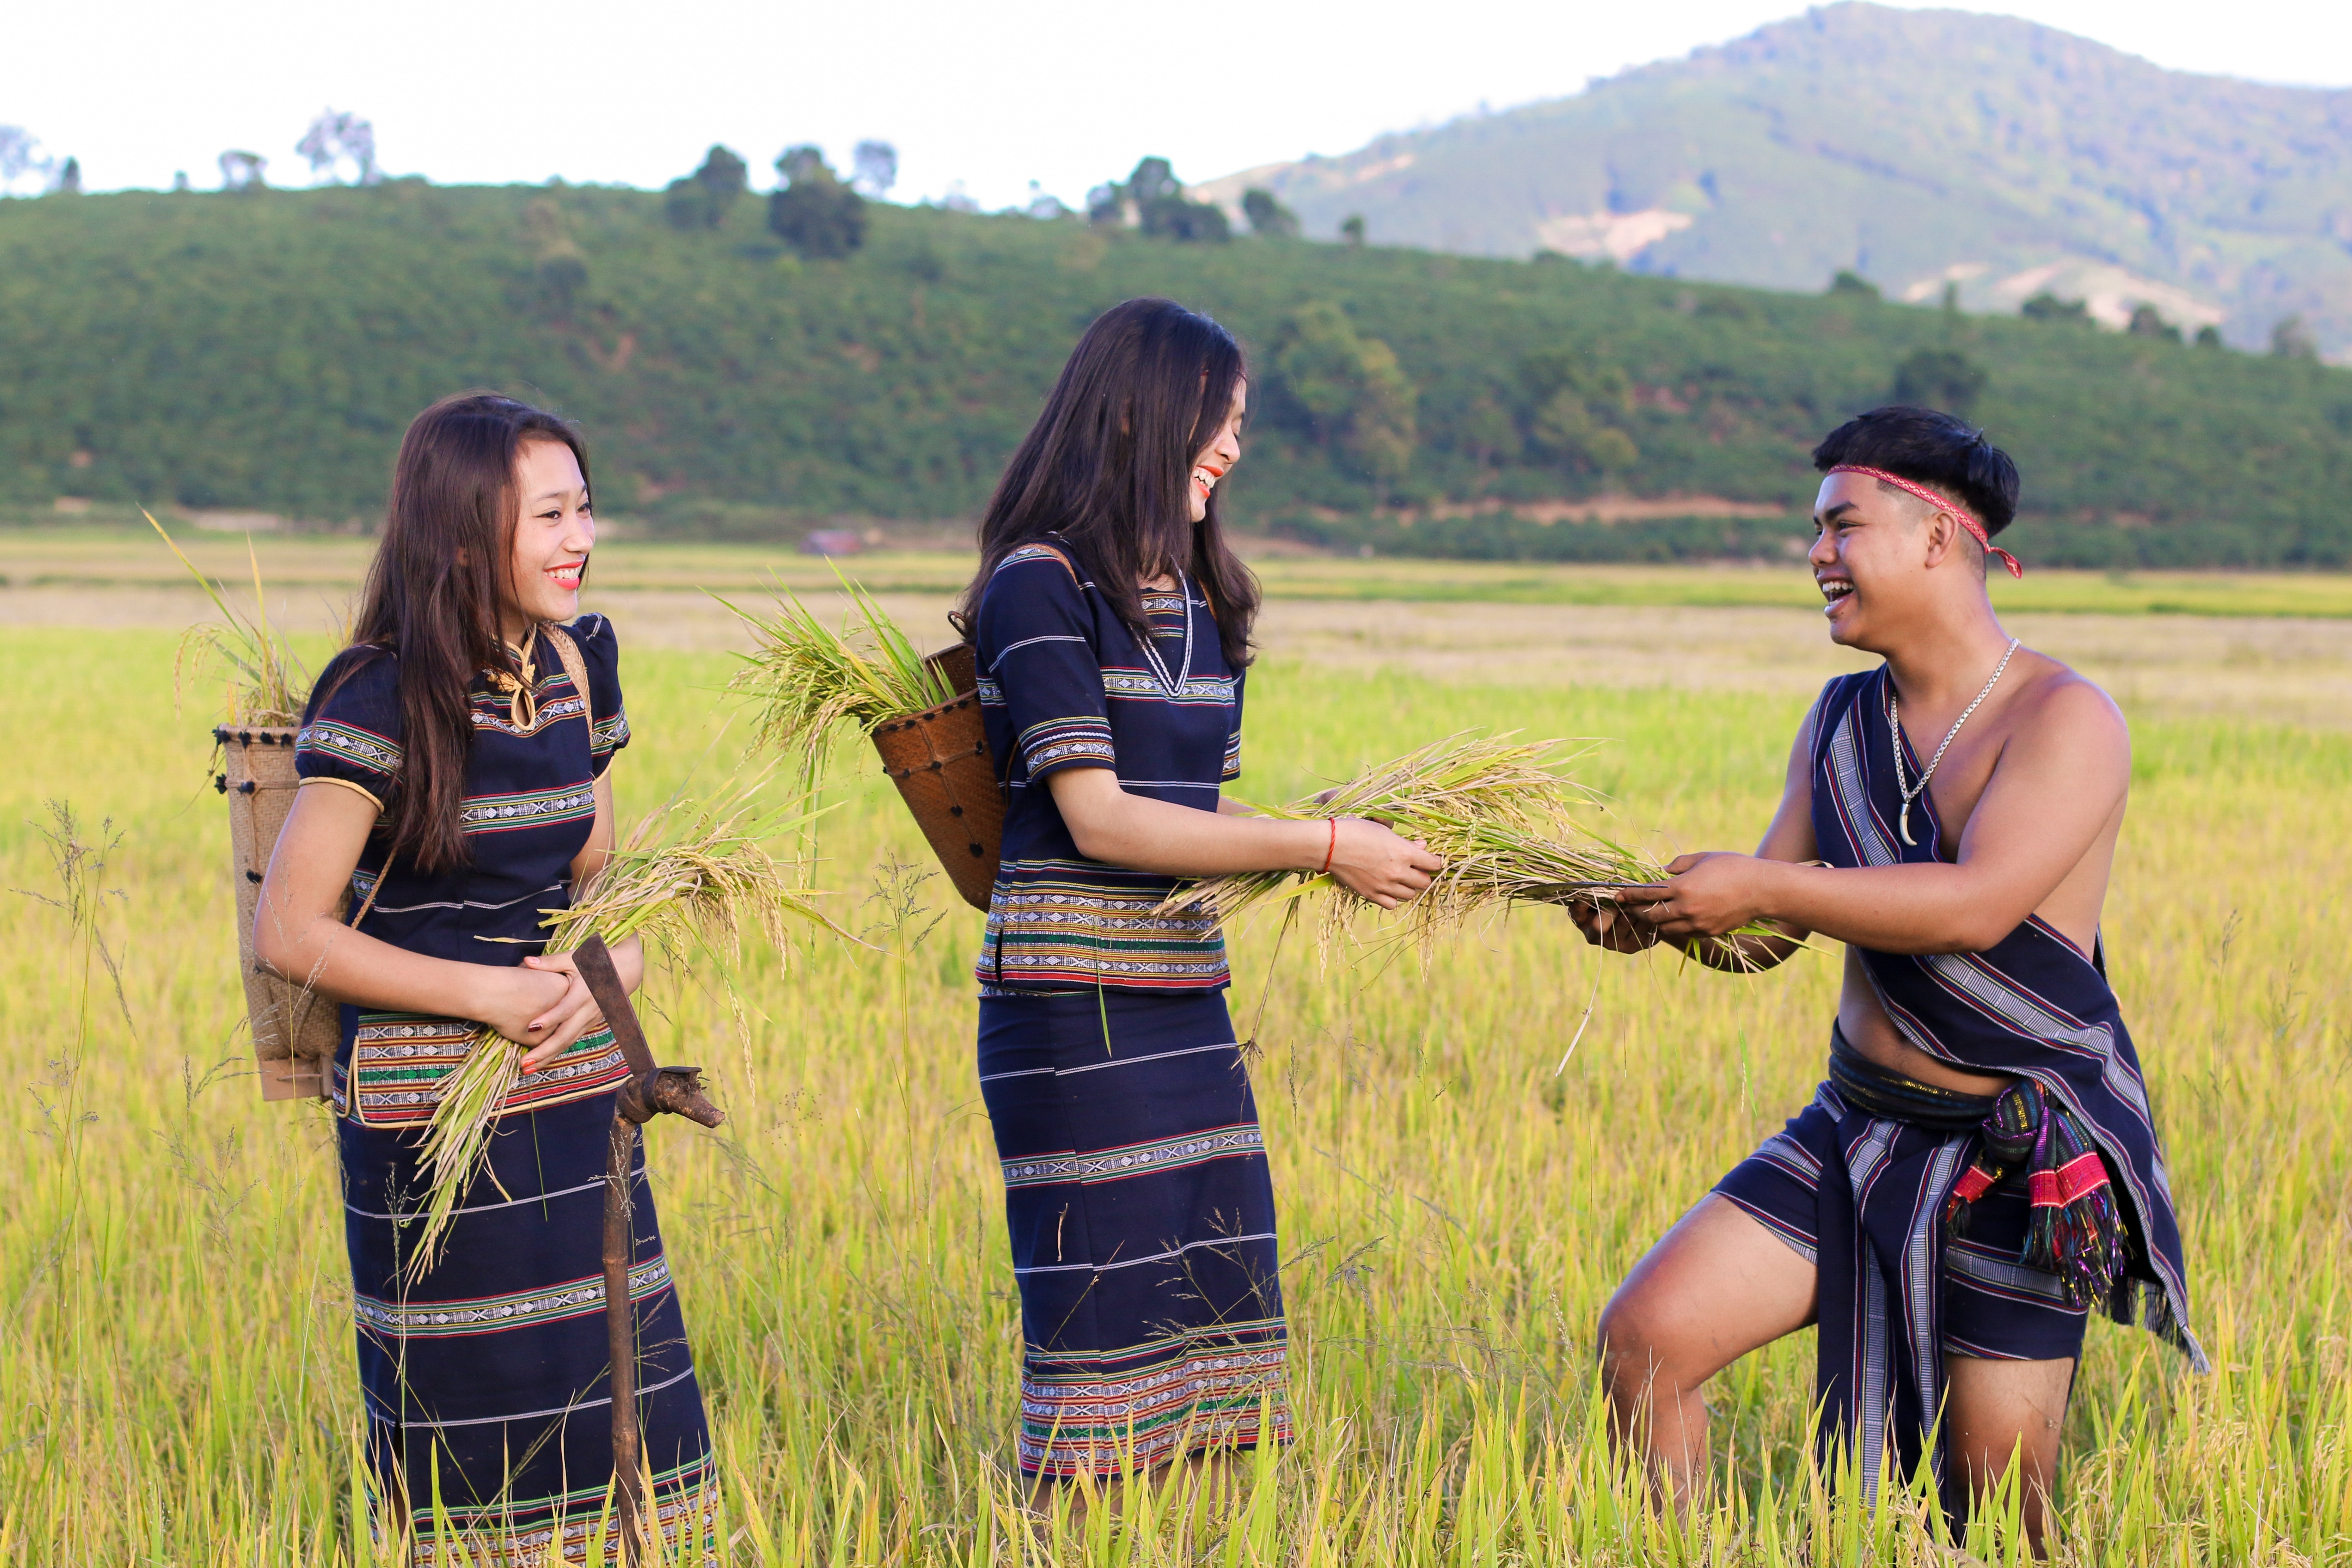
People in nature, grassland, friendship, fun, grass, grass family, design, adaptation, pattern, paddy field, photography, happy, meadow, plant, farm, tourism, prairie, kilt